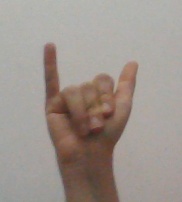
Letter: ya